Tsune Watanabe

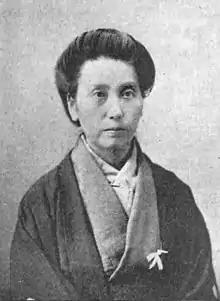

Tsune Watanabe was a Japanese educator. She was president of the Congregational Woman's Missionary Society of Japan and head of the Woman's Christian Temperance Union in Kobe.